Sean Hingorani

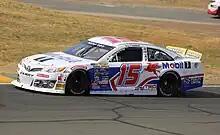
Hingorani's No. 15 ARCA car at Sonoma in 2023

On January 18, 2023, it was announced that Hingorani would run in the ARCA Menards Series East full-time for Venturini Motorsports in the No. 15 Toyota. On February 15, it was announced that Hingorani would also compete full time in the ARCA Menards Series West as well, running for both East and West championships. On July 7, Hingorani was involved in an accident near the closing laps of the Zinsser SmartCoat 150 at Mid-Ohio with teammate Dean Thompson. Thompson was coming around to put Hingorani a lap down, before Hingorani intentionally forced Thompson off the track. Hingorani was already summoned to the ARCA Menards officials hauler for an incident earlier in the race between him and Bob Schacht. On July 10, it was announced that Hingorani was suspended for one race (the main and East series combo race at Iowa), and was placed on probation for the rest of the season following the incident. Because Iowa was the fifth race of the East Series season, he would miss out on the 50-point bonus, which is given to every driver who competes in the first five races of the season, ultimately knocking him out of championship contention.